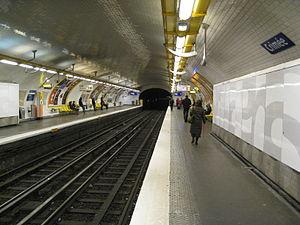
Crimée est une station de la ligne 7 du métro de Paris, située dans le 19ᵉ arrondissement de Paris.